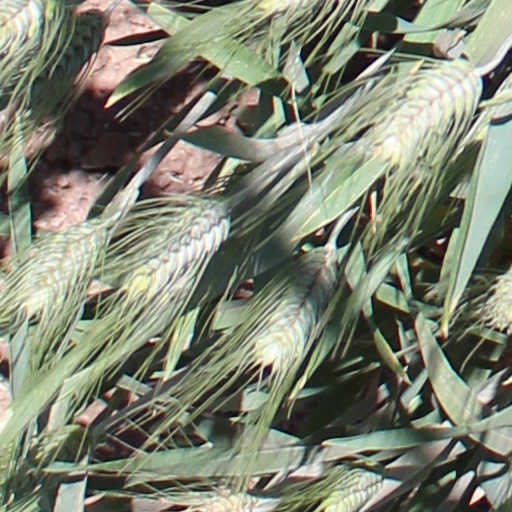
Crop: wheat